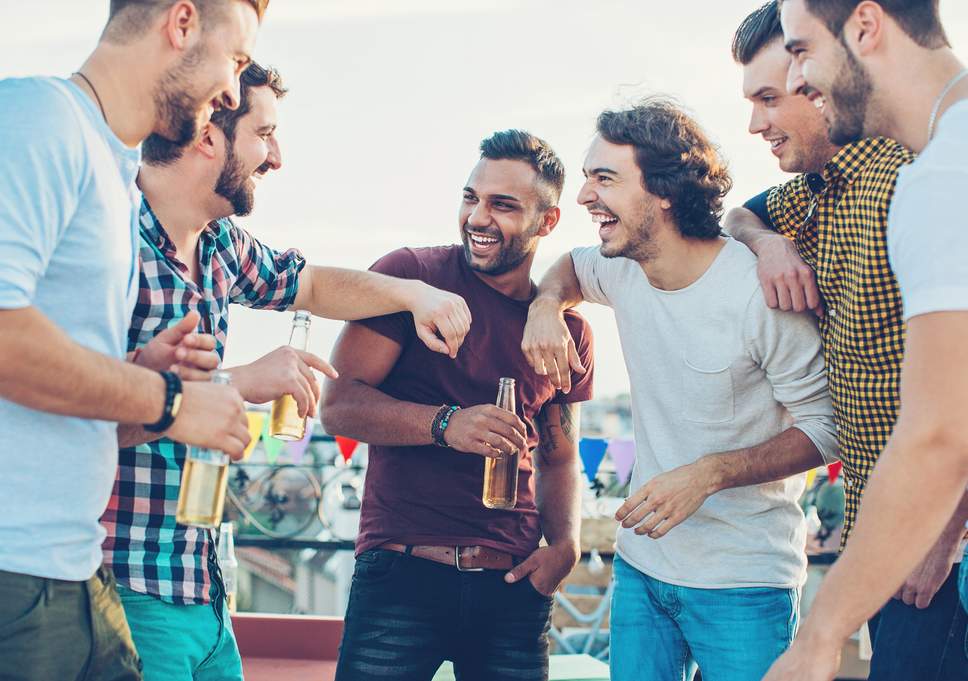
Gender: men